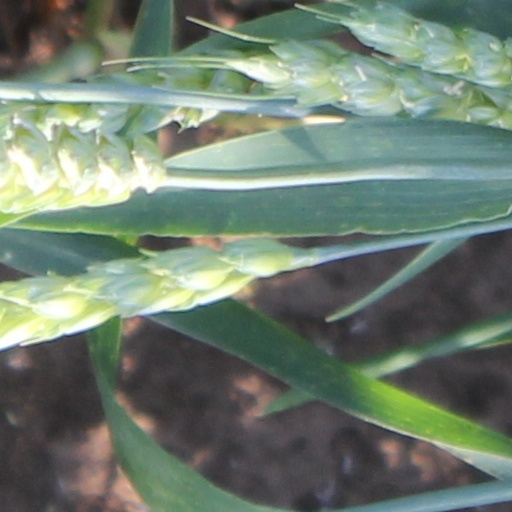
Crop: wheat